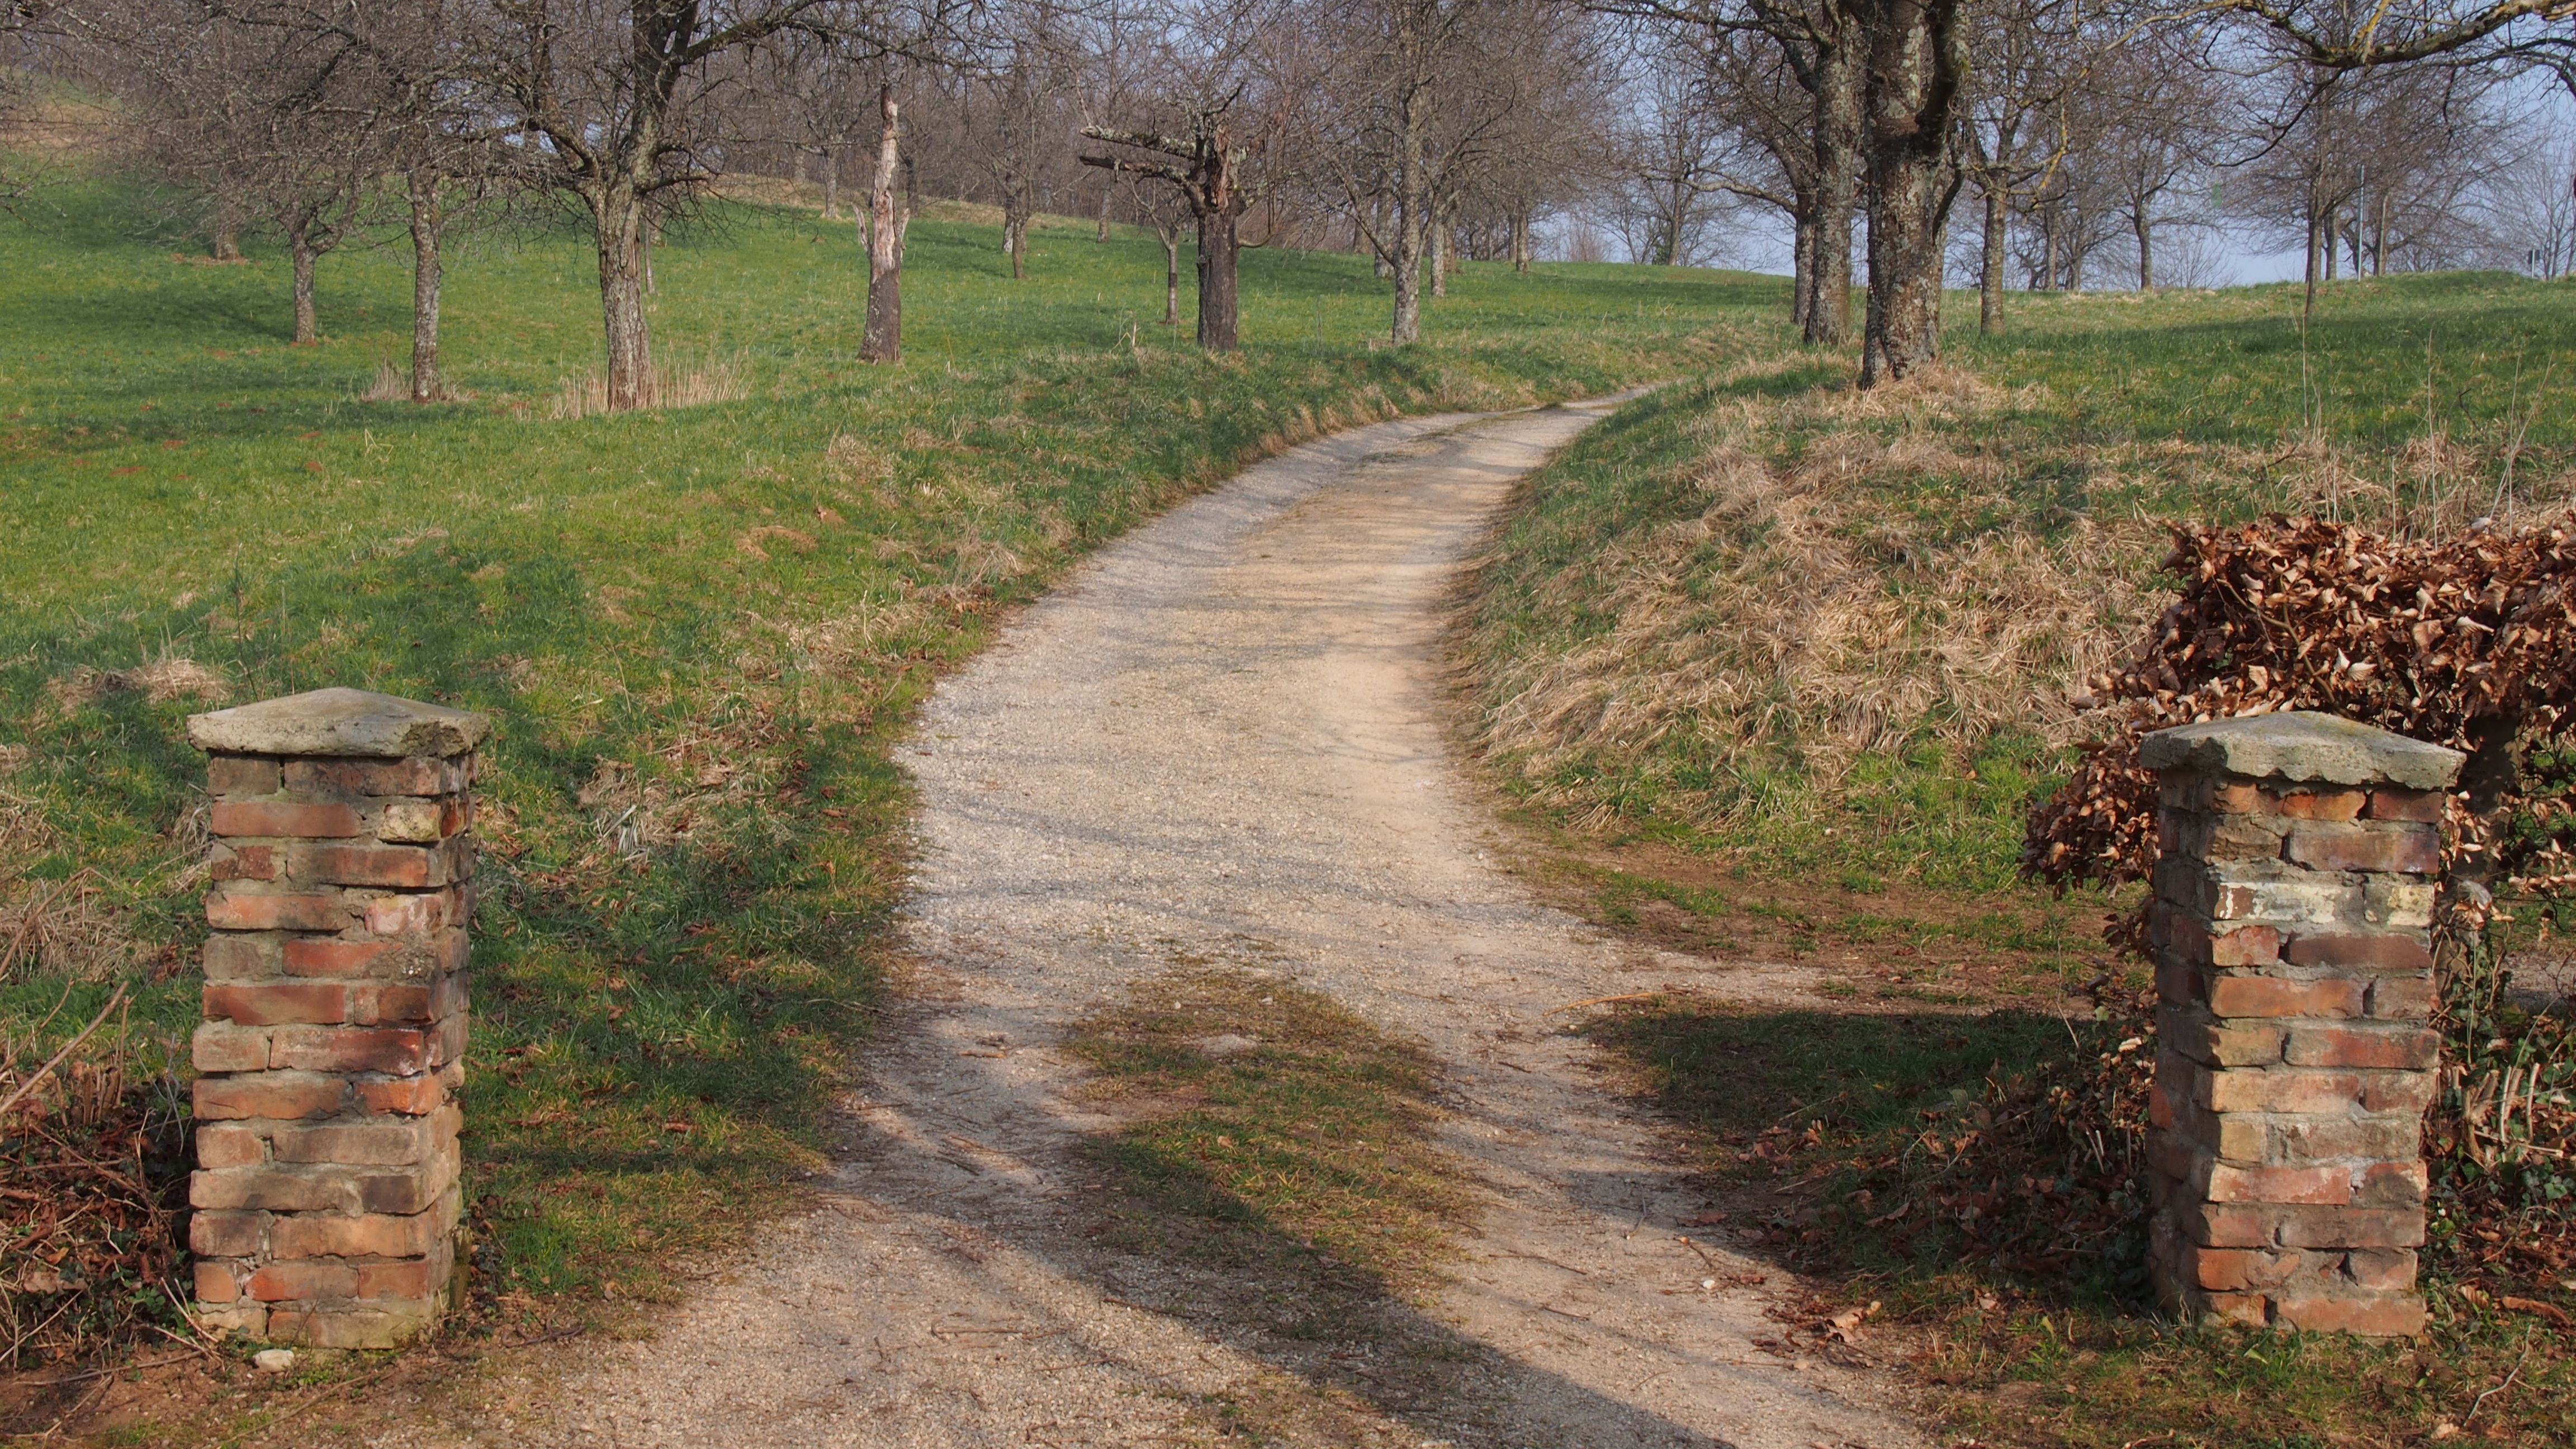
tree, track, trail, farm, wall, walkway, soil, agriculture, goal, waterway, transition, passage, woodland, away, target, next, before, rural area, new beginning